Bowl

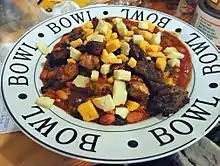
Self-identified bowl performing one of the most common functions of bowls: the serving of food (in this case, chili)

A bowl is a typically round dish or container generally used for preparing, serving, storing, or consuming food. The interior of a bowl is characteristically shaped like a spherical cap, with the edges and the bottom, forming a seamless curve. This makes bowls especially suited for holding liquids and loose food, as the contents of the bowl are naturally concentrated in its center by the force of gravity. The exterior of a bowl is most often round, but can be of any shape, including rectangular.